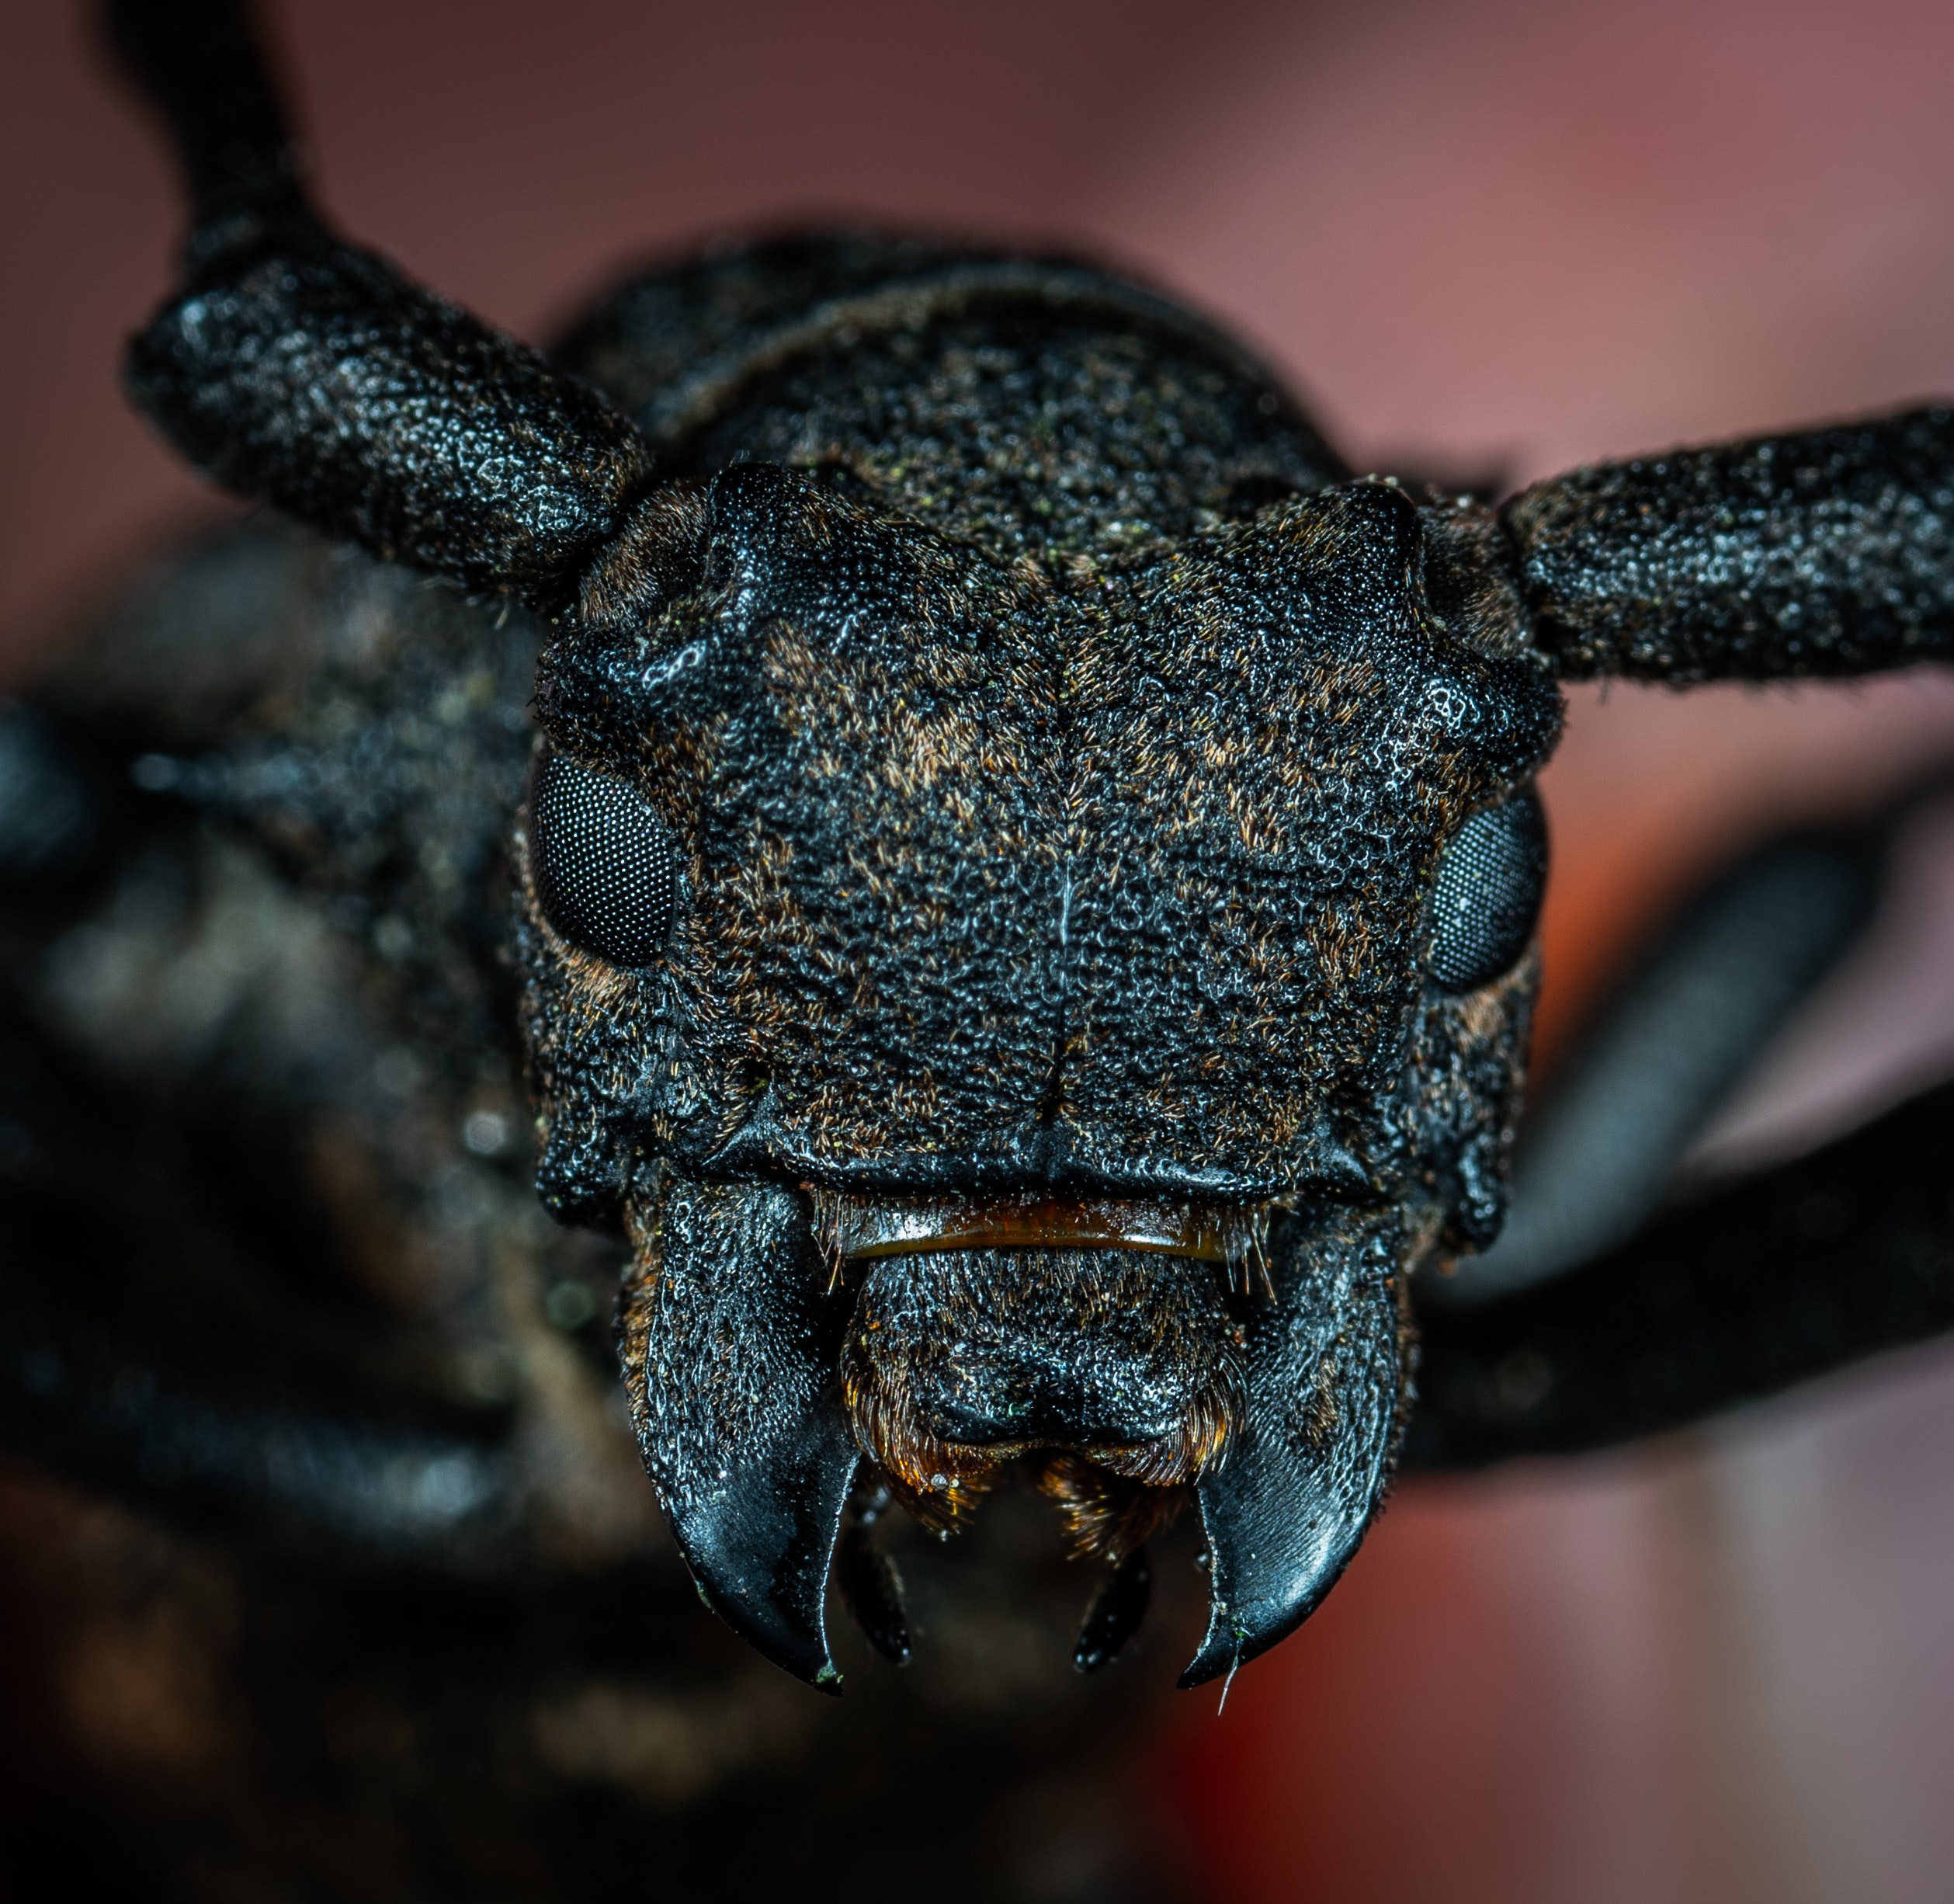
insect, invertebrate, beetle, close up, macro photography, snout, organism, weevil, arthropod, dung beetle, longhorn beetle, Darkling beetles, pest